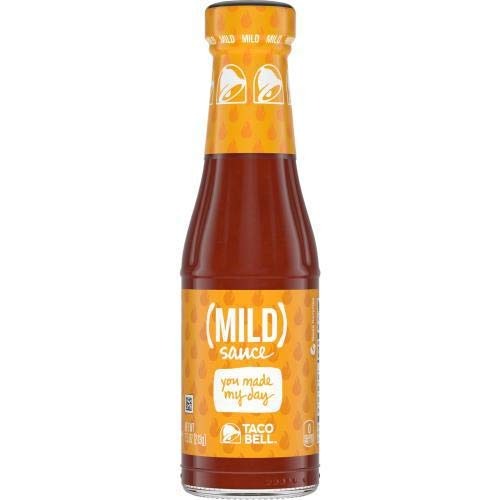
Item Name: Taco Bell Mild Sauce (Pack of 16)
Value: 16.0
Unit: Count

Price: 2.15